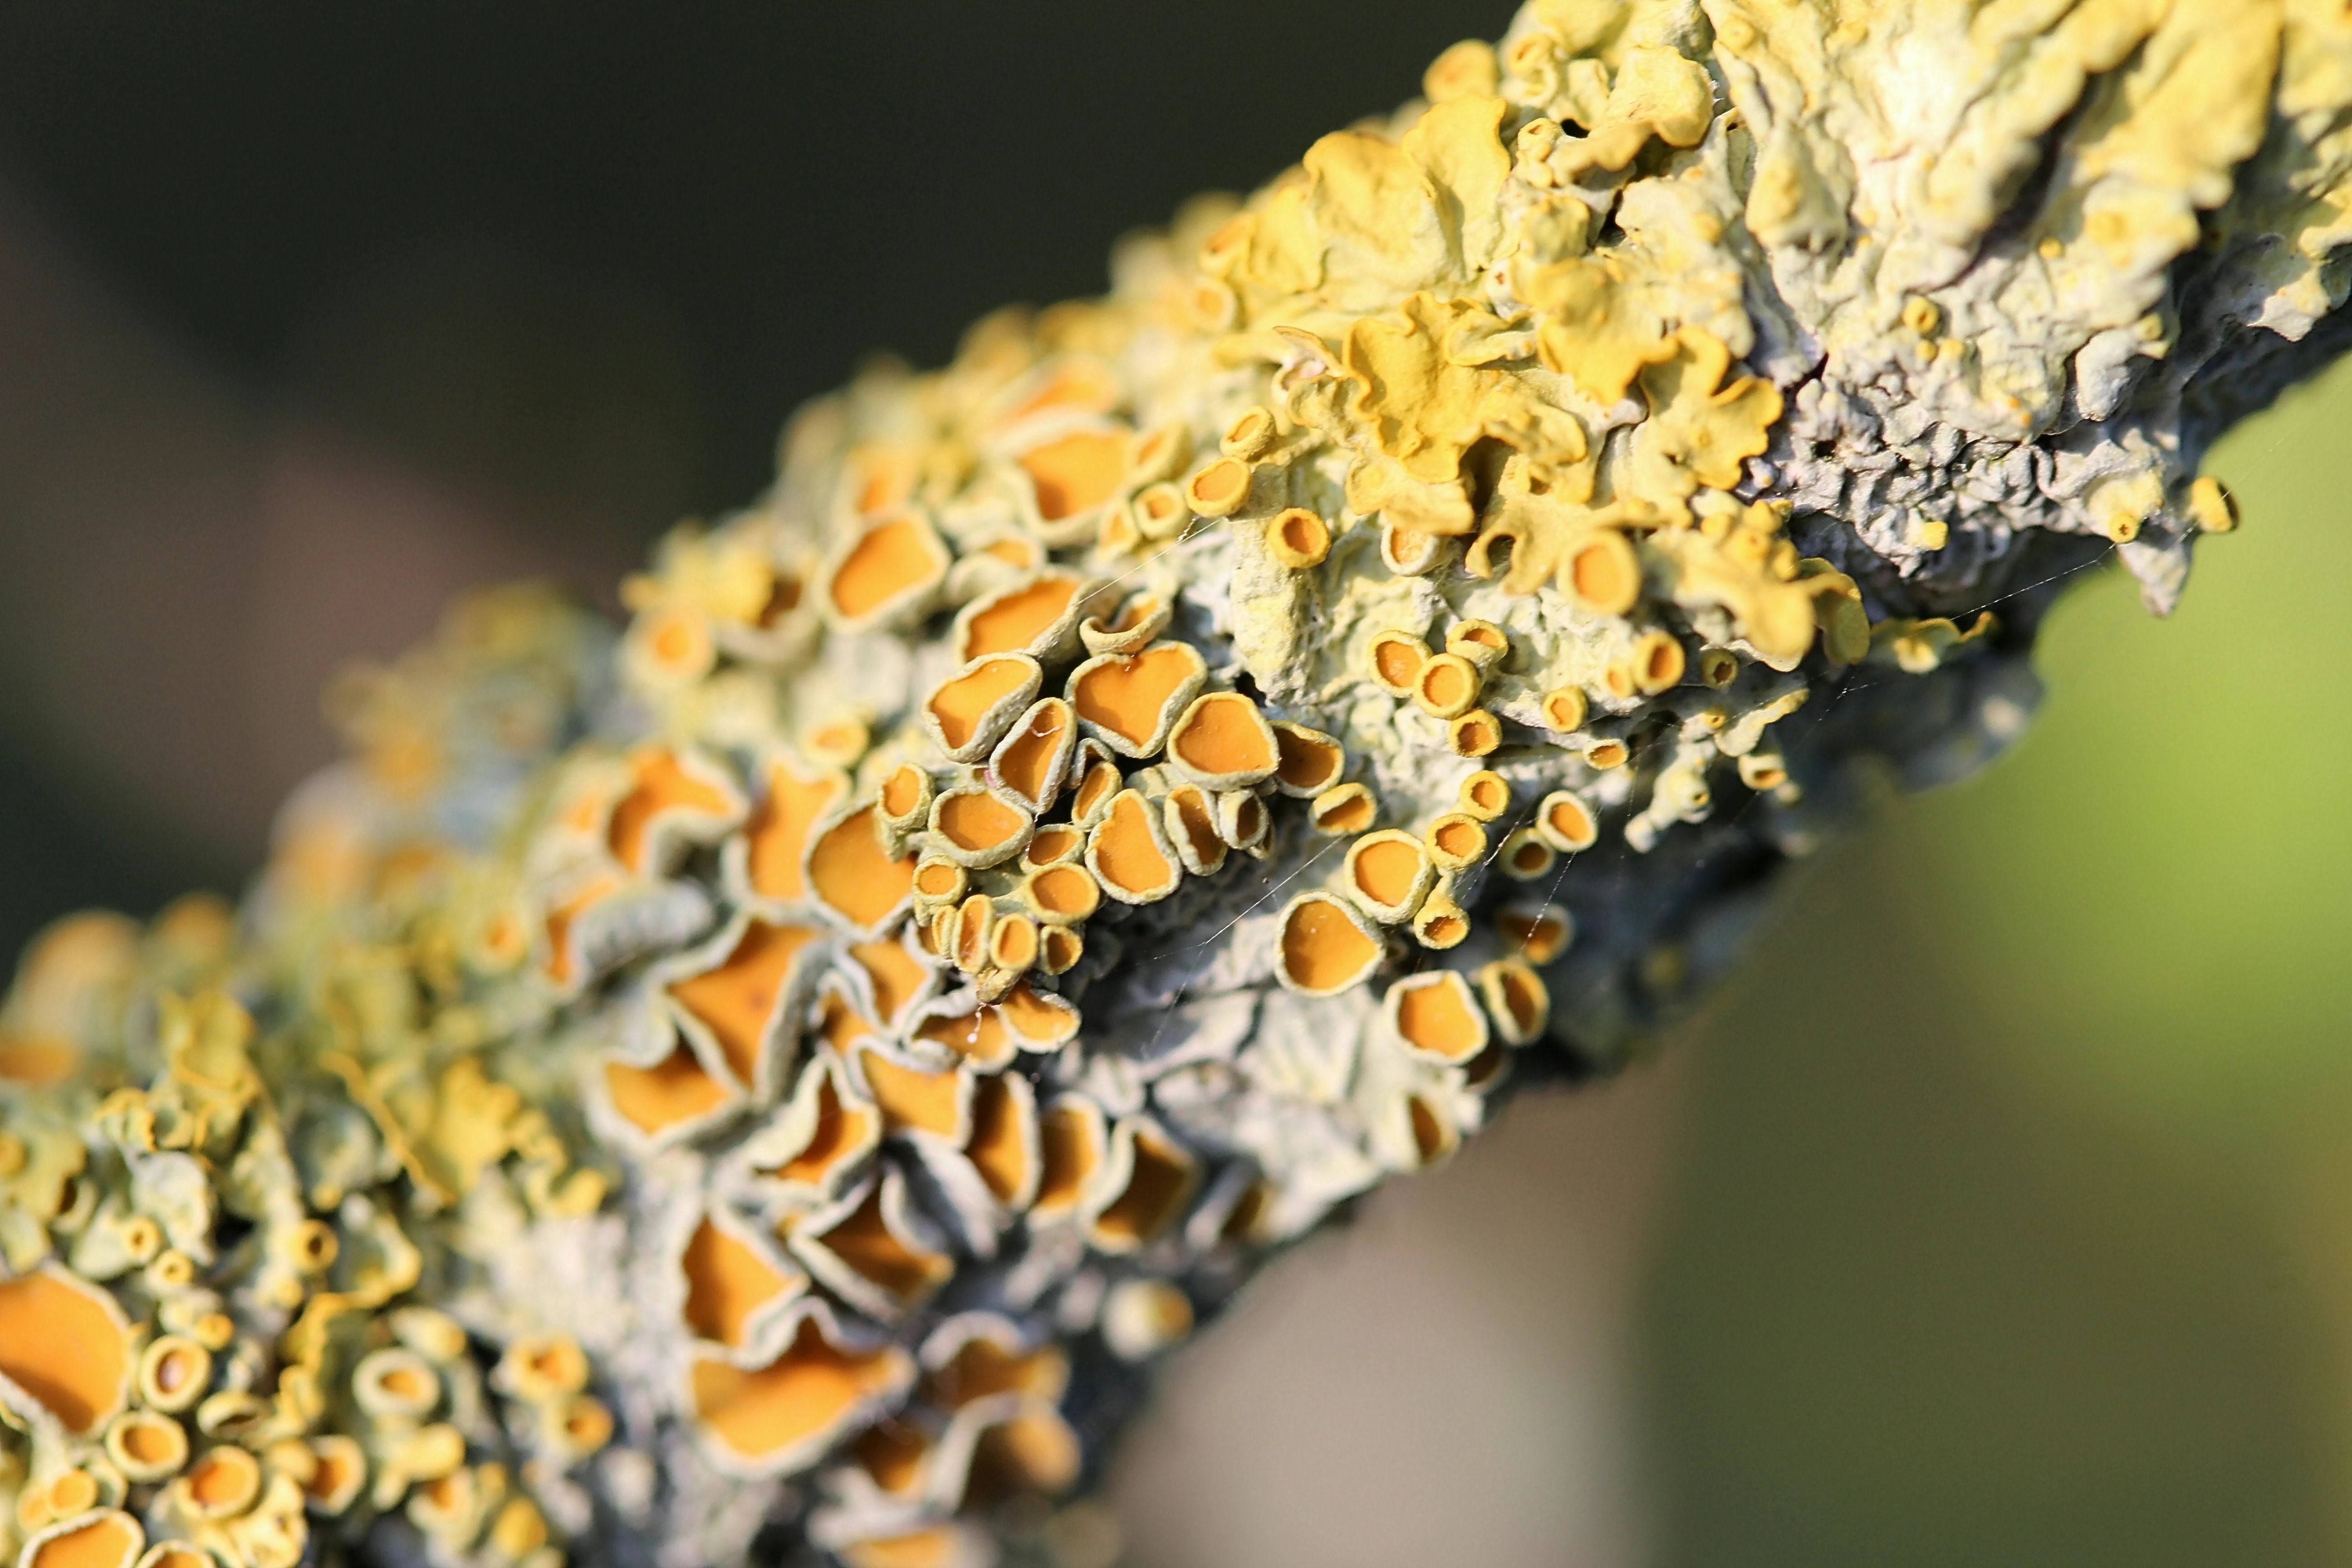
tree, nature, branch, plant, photography, leaf, flower, pollen, insect, autumn, butterfly, yellow, flora, fauna, invertebrate, close up, lichen, symbiosis, macro photography, plant stem, moths and butterflies